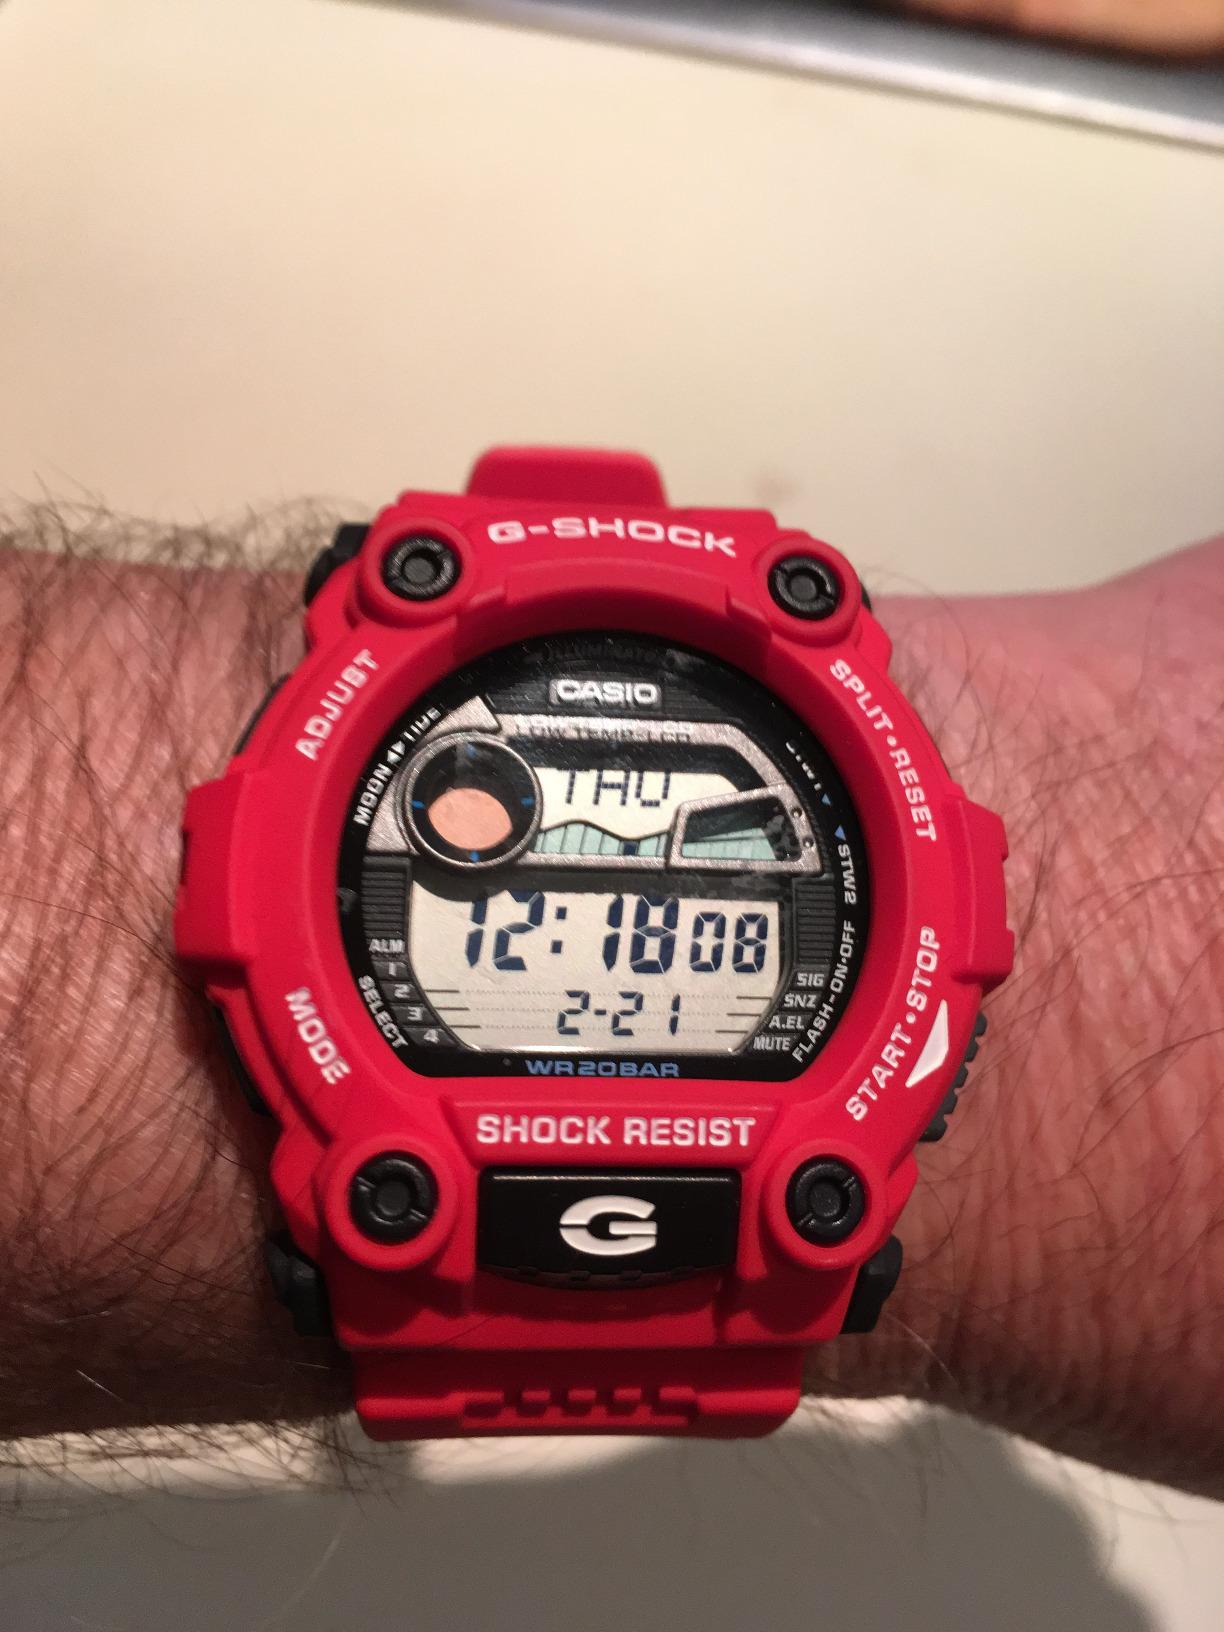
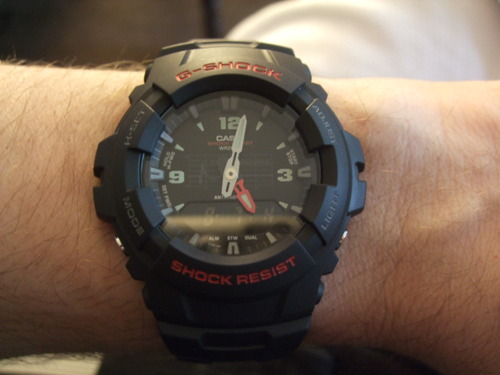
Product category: accessories_watch
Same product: no